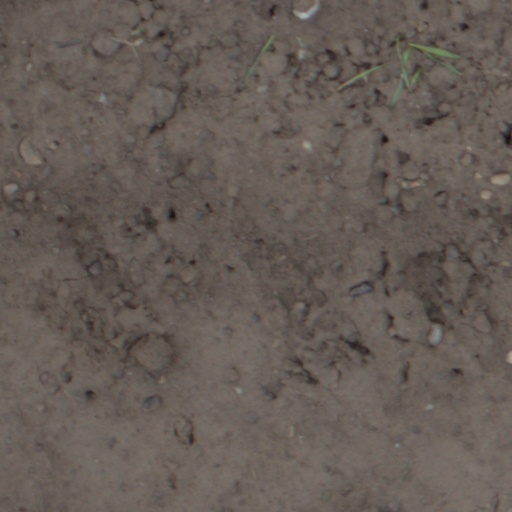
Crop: wheat